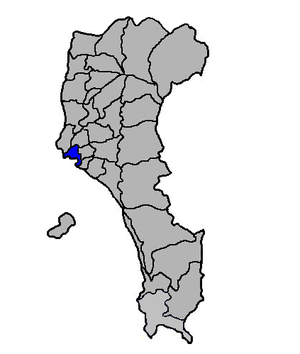
Donggang est une commune du comté de Pingtung située sur l'île de Taïwan, en Asie de l'Est.